House of Borromeo

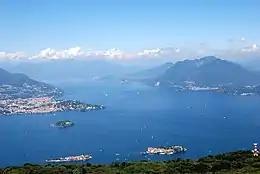
Lake Maggiore, with the Borromean Islands, the majority still owned by the family, although now open to the public.

The family has owned the Borromean Islands since the 16th century. The islands have beautiful gardens. Two of the islands have grand palaces, still owned by the family. Vitaliano Borromeo built a summer palace on the Isola Bella for his wife Isabella between 1650 and 1671 which was later enlarged by Cardinal Giberto III (1615–1672) and Count Vitaliano VI (1620–1690). Count Carlo IV (1657–1734) had the garden terraces added. The family still owns the majority of the Borromean Islands.